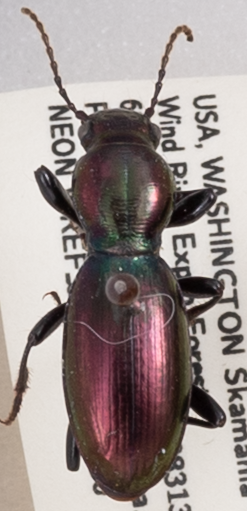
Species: Zacotus matthewsii
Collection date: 2019-07-30
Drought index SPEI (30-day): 0.156
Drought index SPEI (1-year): -1.45
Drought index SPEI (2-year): -2.09